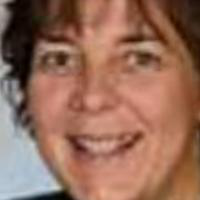
Age group: age 31-40